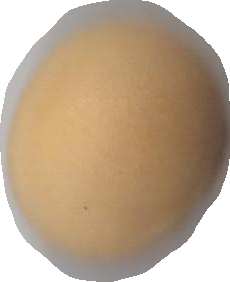
Variety: Dega